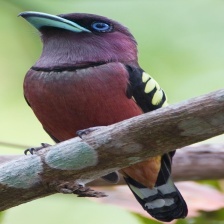
Species: BANDED BROADBILL
Scientific name: EURYLAIMUS JAVANICUS